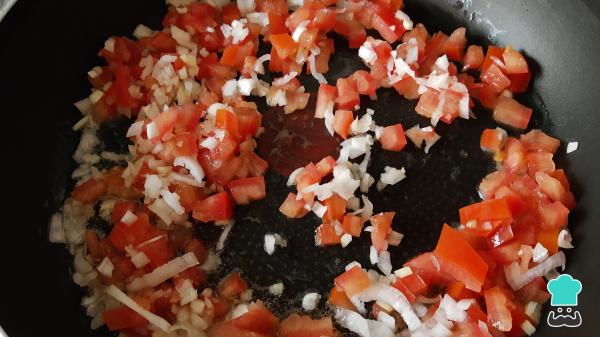
Ahora en una sartén calienta una cucharada de aceite, agrega el jitomate y la cebolla picada. A continuación, deja sofreír hasta que la cebolla haya adquirido un tono dorado y ligeramente transparente. Luego, sazona con un poco de sal al gusto y cuando esté listo, reserva.